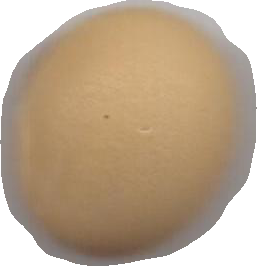
Variety: Dega